CCGS Sir Humphrey Gilbert

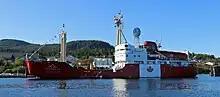
The ship as "Canada C3", at Bella Bella, British Columbia in 2017

The ship was taken out of service in 2001 and handed over to Crown Assets Distribution. The vessel was renamed "2001–06" in 2001 and in 2002 "Gilbert 1".